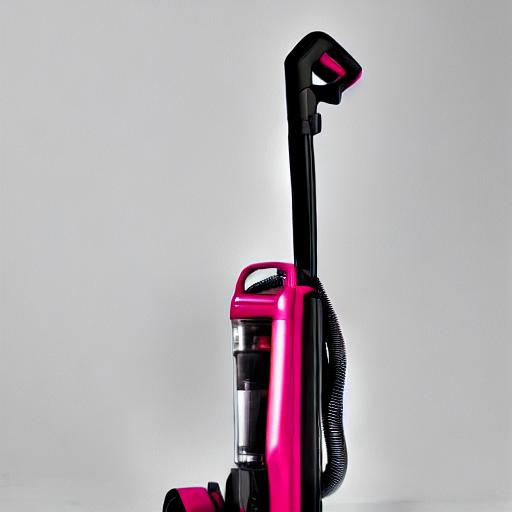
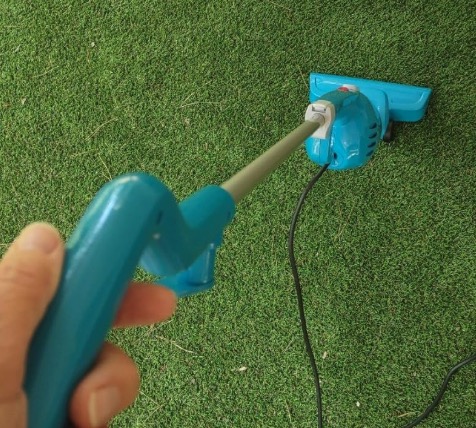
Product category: items_vacuum
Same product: no